River Street Bridge (Charles River)

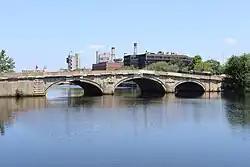
The River Street Bridge in 2023

The River Street Bridge is a bridge on the Charles River in Boston, Massachusetts, connecting River Street in Cambridge to Cambridge Street in Allston near the southern end of the Harvard University campus. It was built in 1925 by the Commonwealth of Massachusetts Metropolitan District Commission.